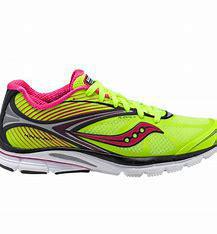
Brand: Saucony
Model: 100